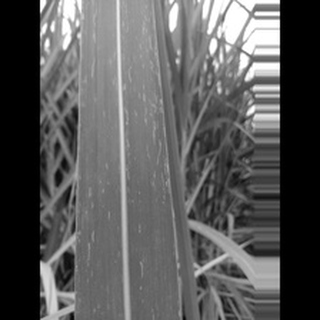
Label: sugarcane_mosaic